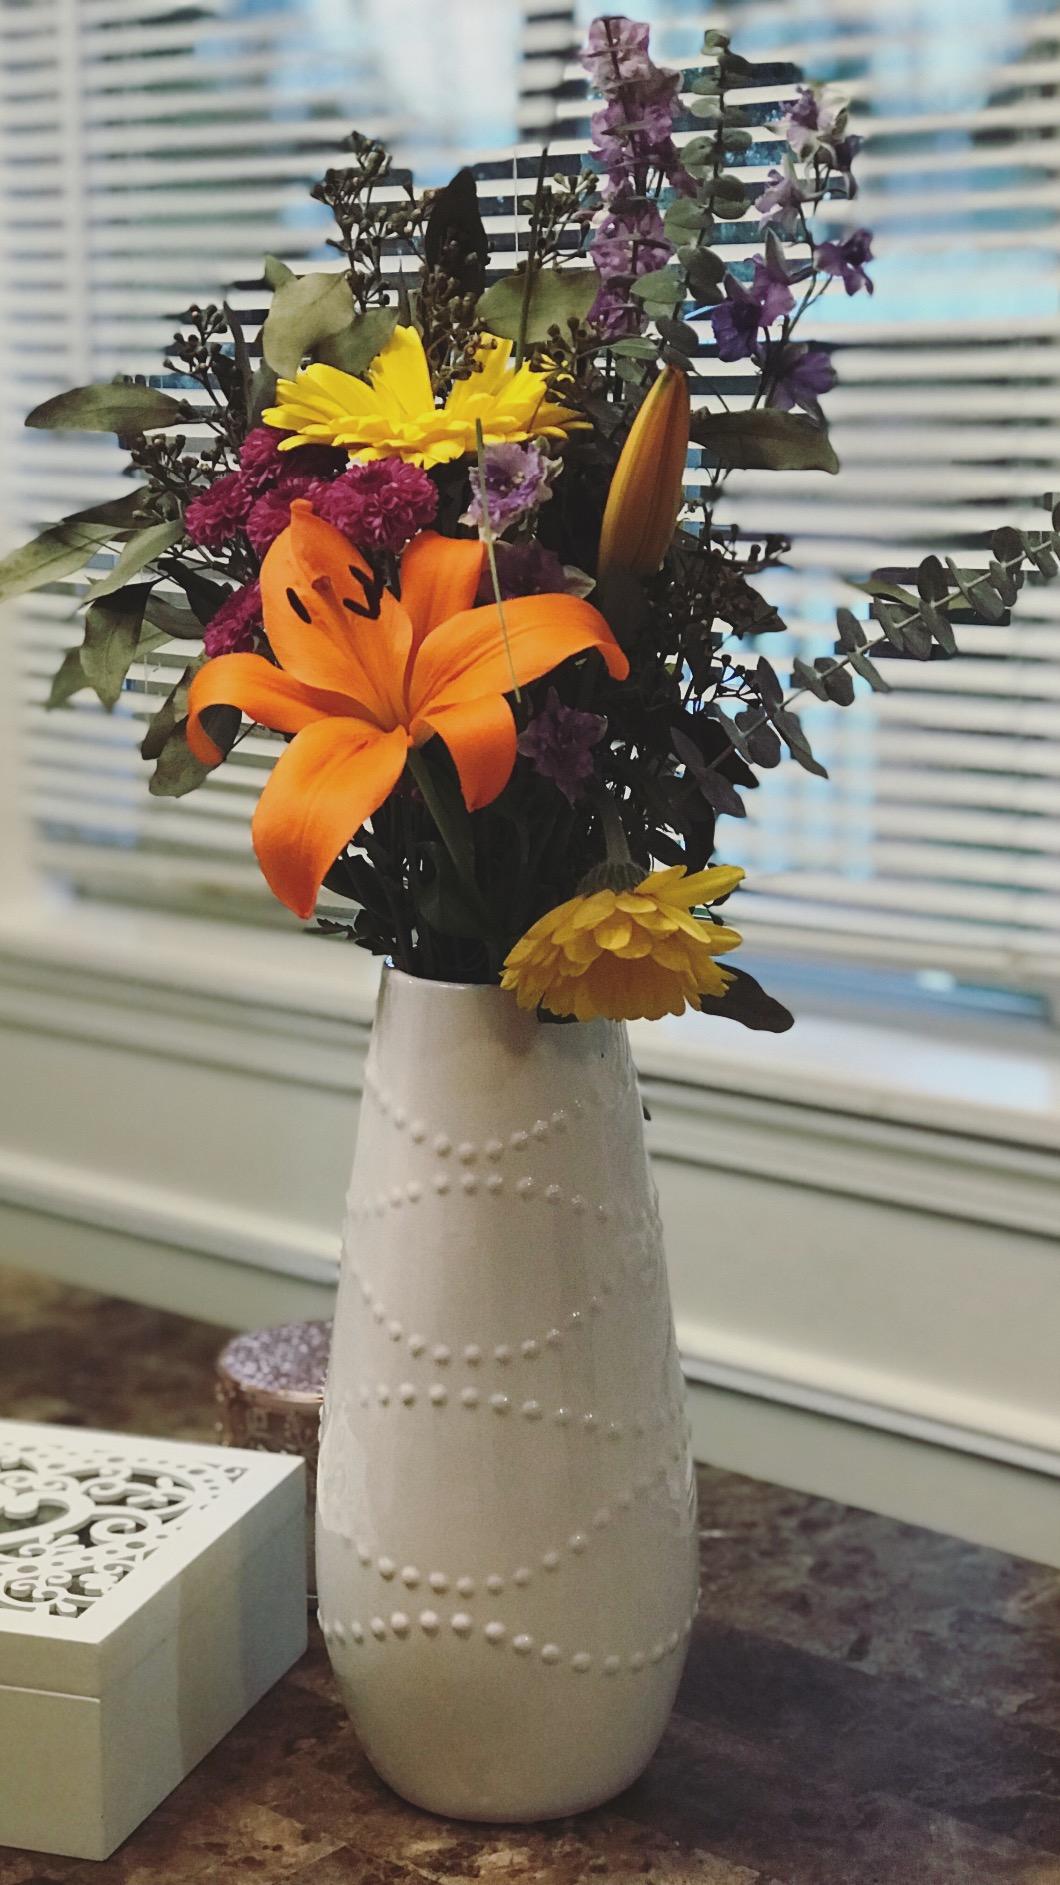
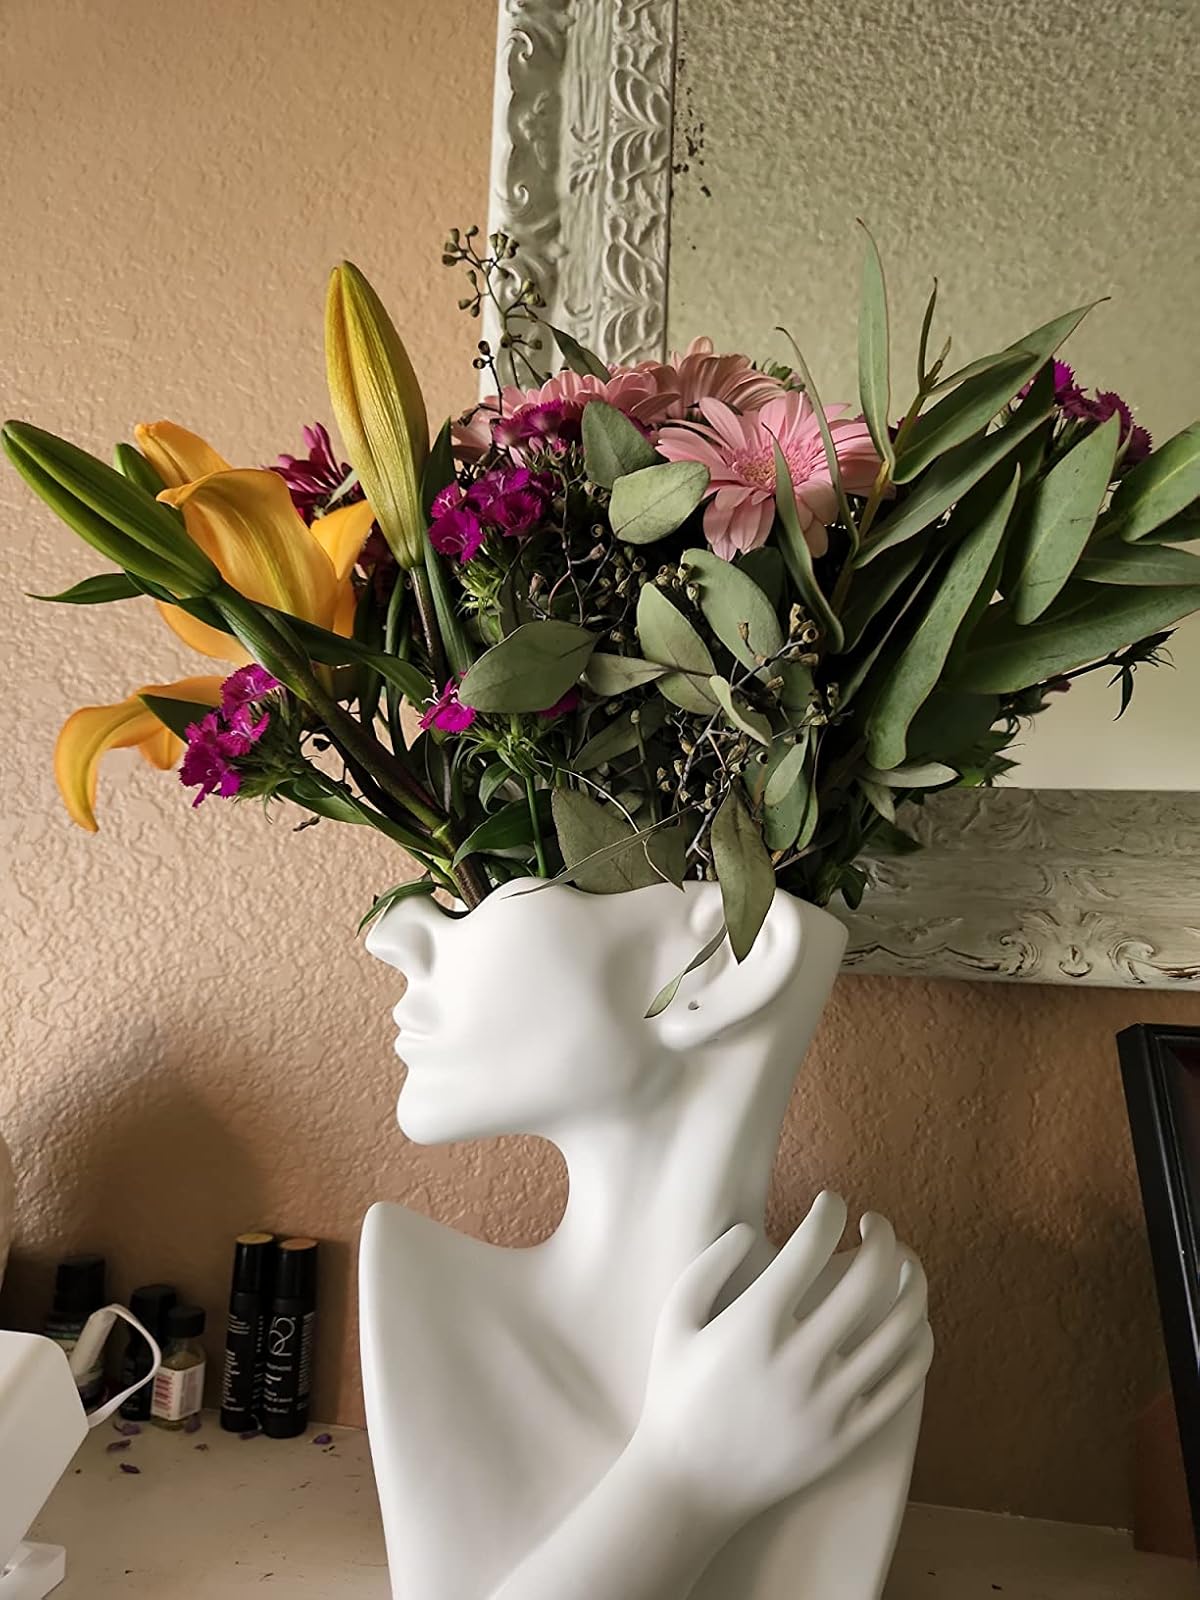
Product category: vase
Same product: no